Hildegarde Lasell Watson

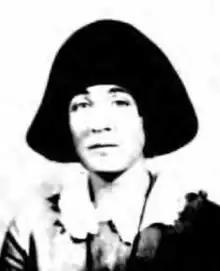
Hildegarde Lasell Watson's U.S. passport photo, from 1921

Hildegarde Lasell Watson (December 28, 1888 – September 26, 1976) was an American actress, singer, writer and arts patron.